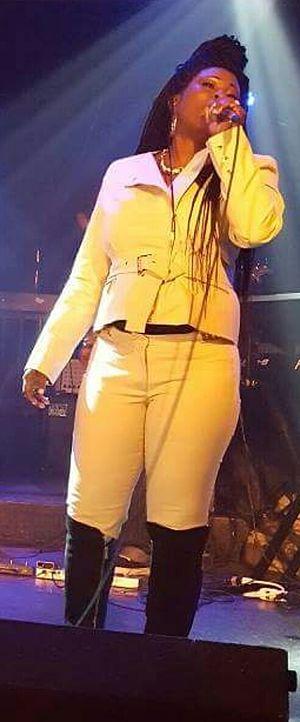
Ma photo de Lady G à Montréal, Québec, Canada au Belmont.